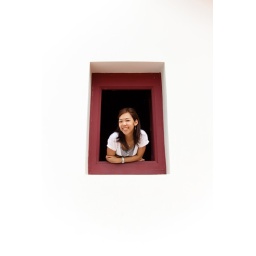
A girl in a window